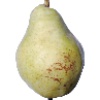
Label: Pear Williams 1